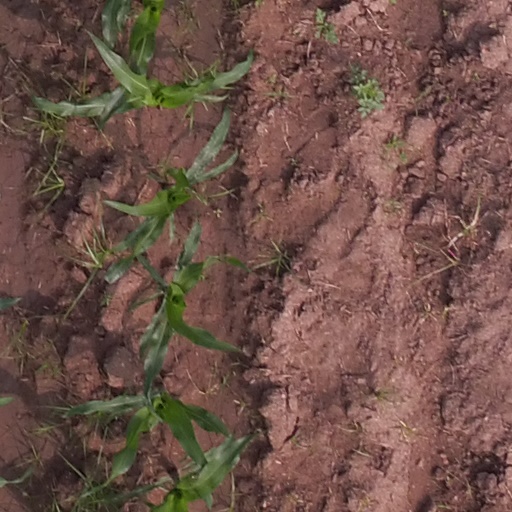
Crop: maize; corn